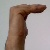
The image shows a hand gesture representing a space in Indian Sign Language.